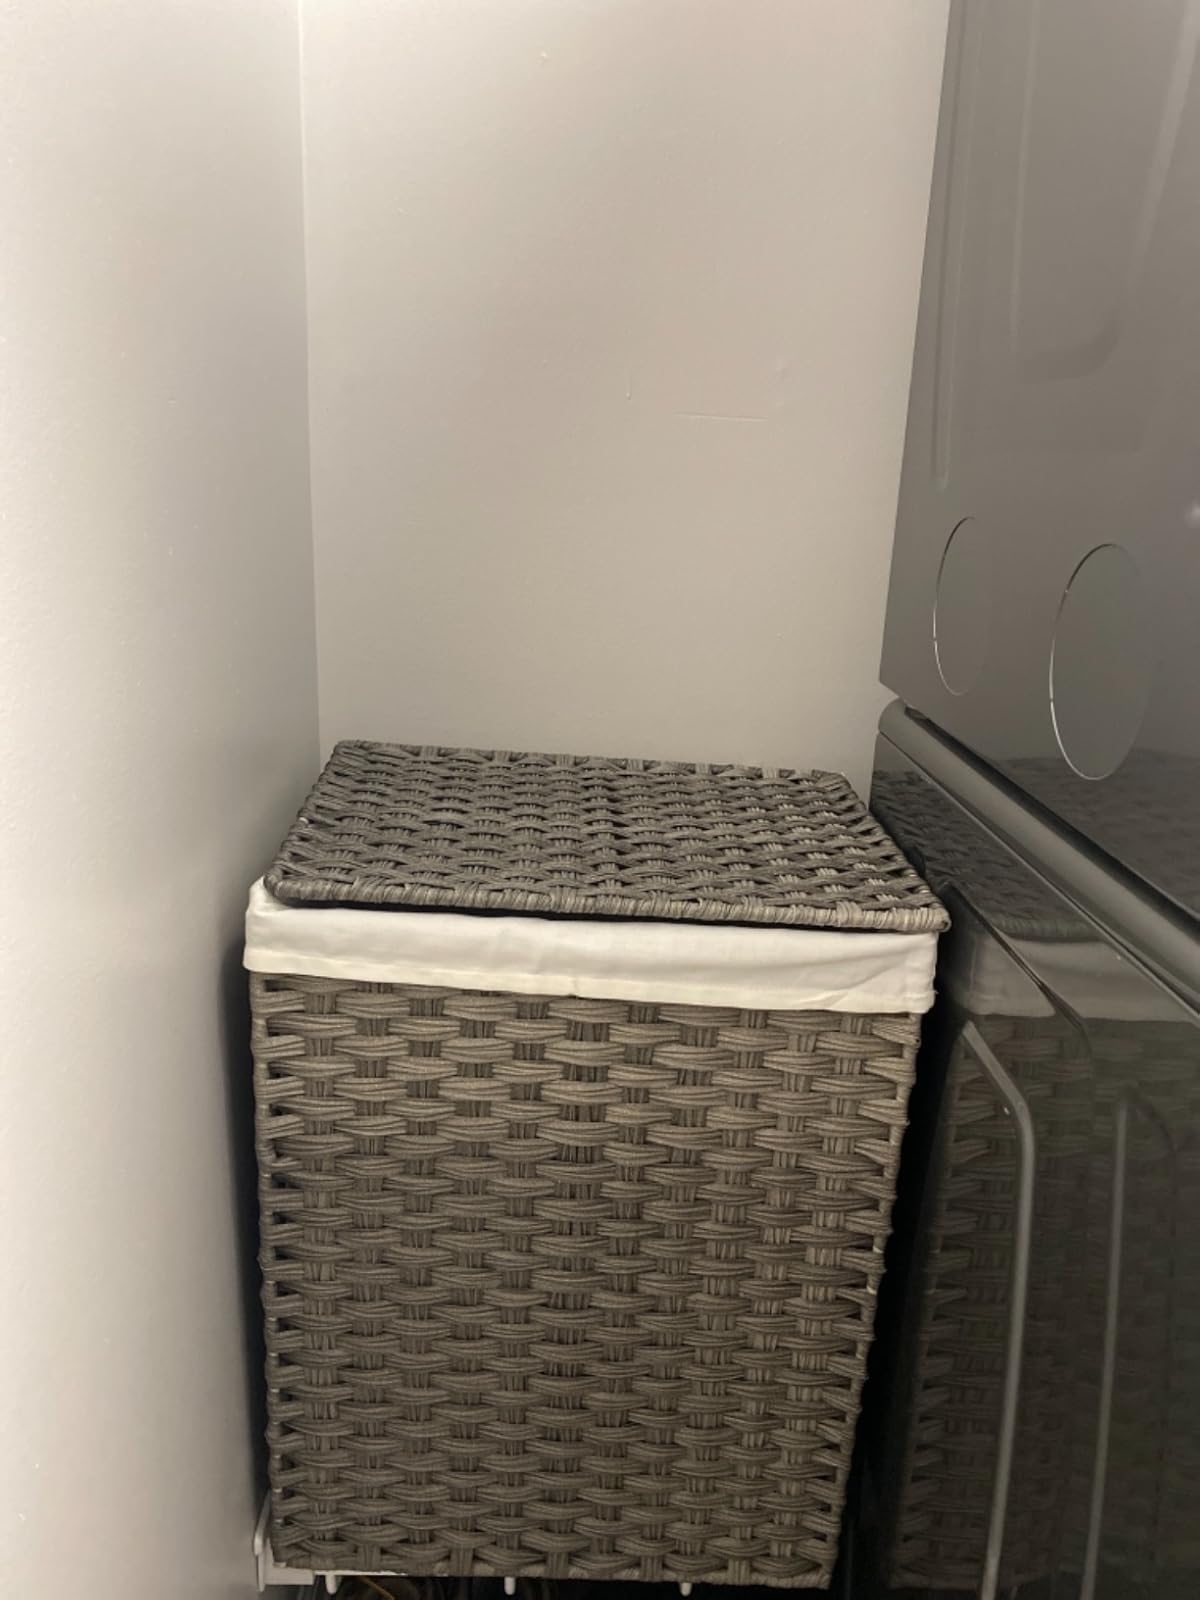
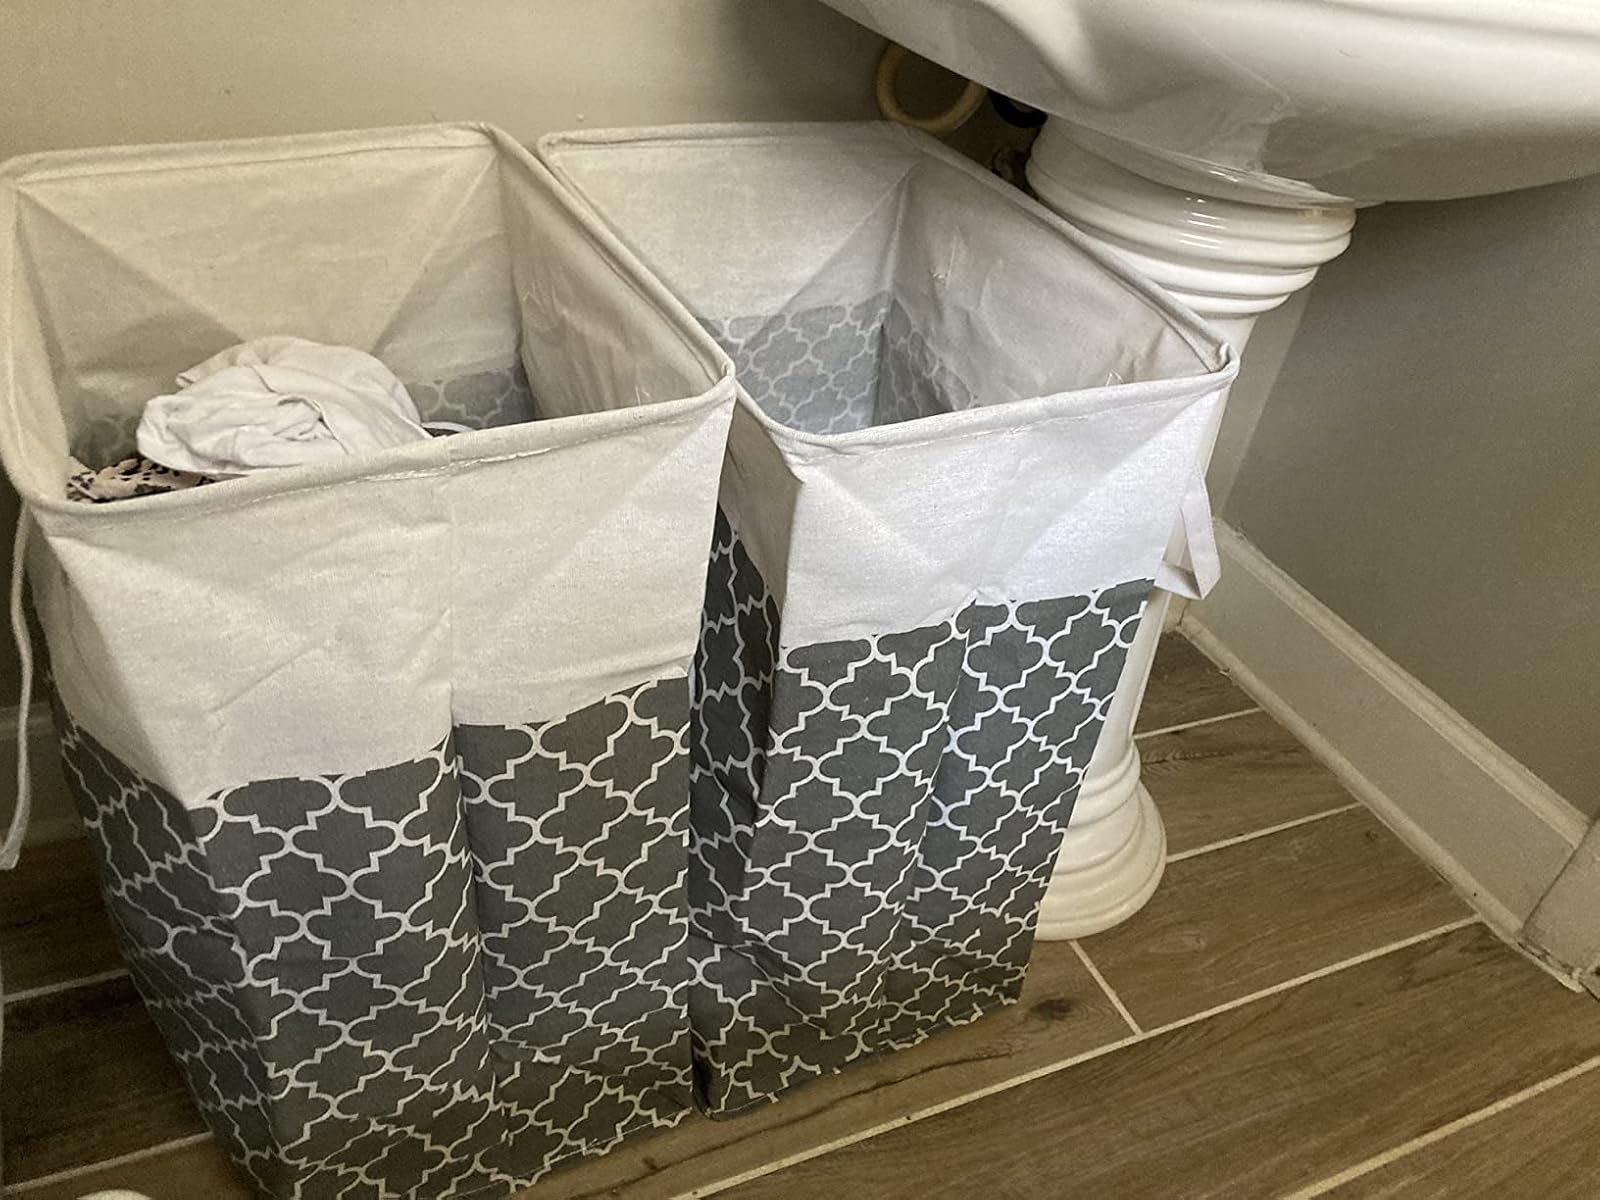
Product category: items_hamper
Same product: no